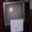
Label: television